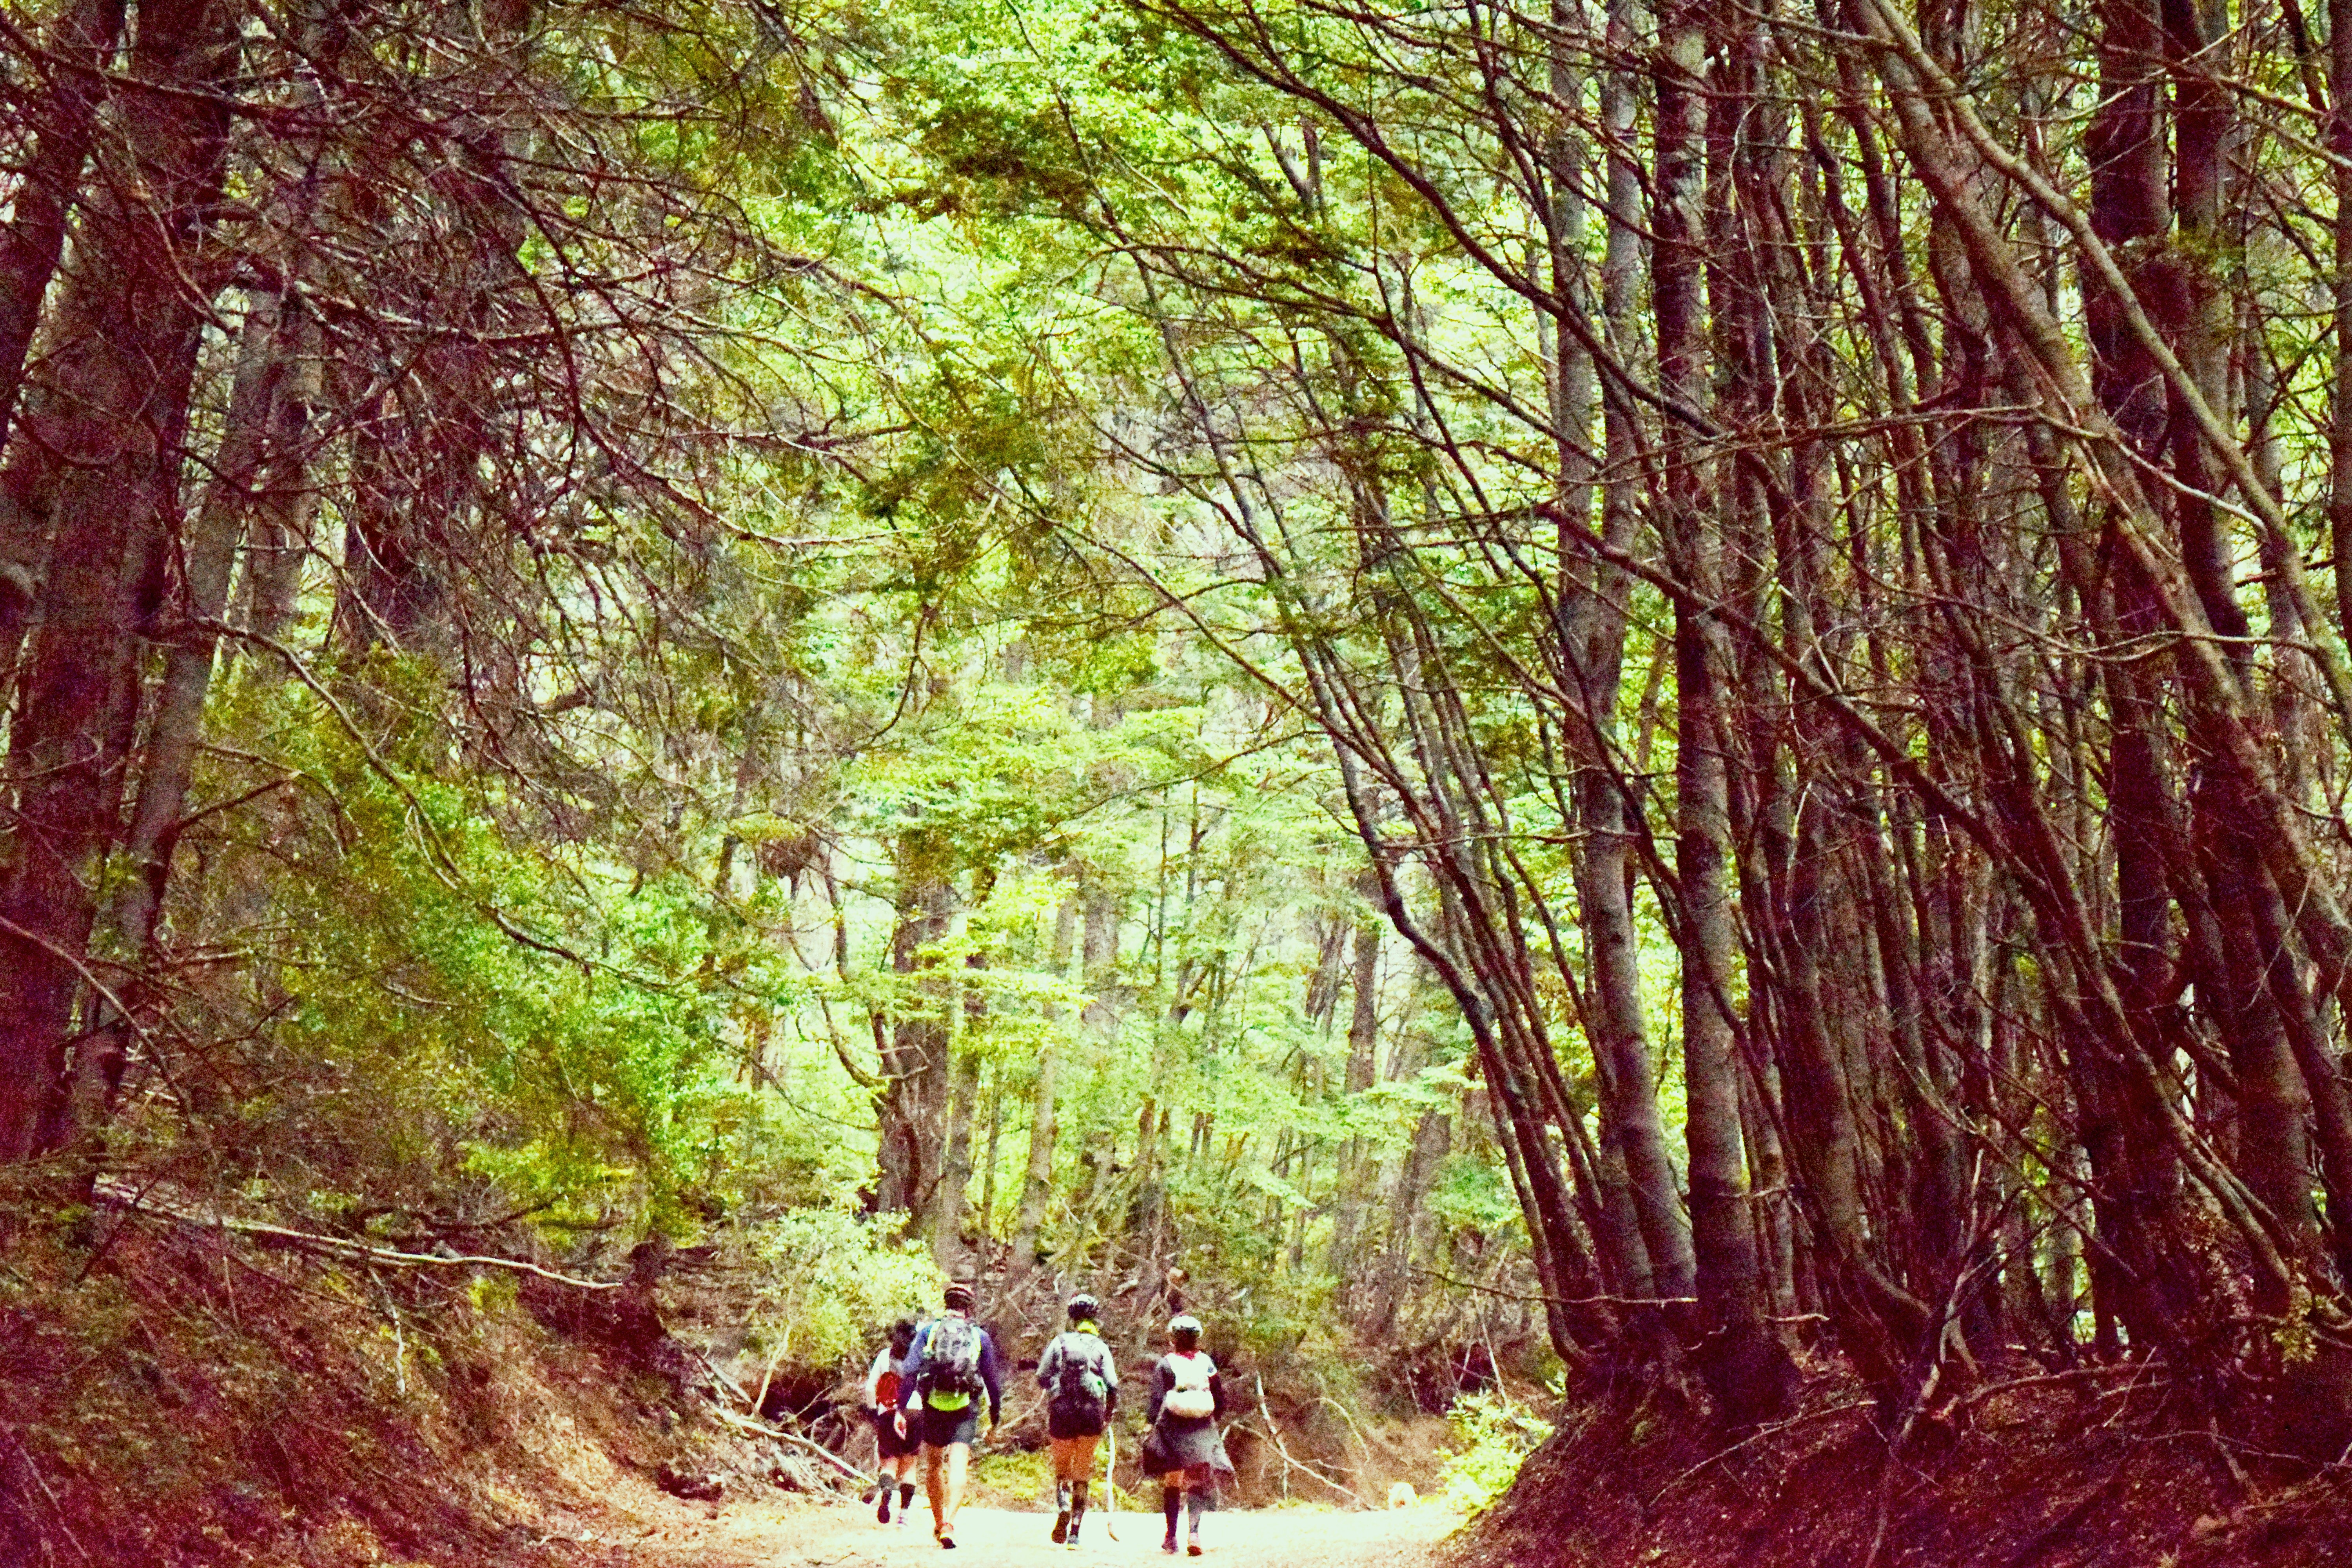
tree, nature, forest, natural environment, green, woodland, natural landscape, vegetation, old growth forest, light, woody plant, sunlight, nature reserve, biome, plant, grass, branch, jungle, leaf, valdivian temperate rain forest, Northern hardwood forest, wood, trail, spring, temperate broadleaf and mixed forest, thoroughfare, landscape, deciduous, road, temperate coniferous forest, grove, path, rainforest, state park